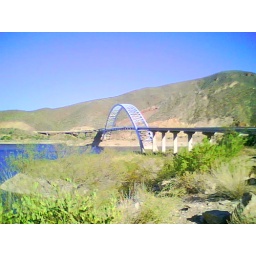
a bridge going over roosevelt lake in arizona